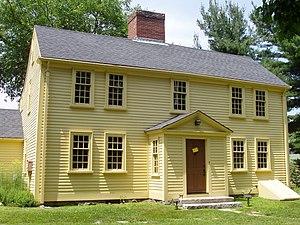
La maison Jason Russell est une ancienne maison d'habitation, site de la guerre d'indépendance des États-Unis et désormais musée situé à Arlington dans le Massachusetts, aux États-Unis.
Les batailles de Lexington et Concord sont les premiers engagements militaires de la guerre d'indépendance des États-Unis. Elles se déroulent le 19 avril 1775 dans le comté de Middlesex de la province de la baie du Massachusetts, ou plus précisément dans les villes de Lexington, Concord, Lincoln, Menotomy et à Cambridge, près de Boston. Ces batailles ont marqué le déclenchement d'un conflit armé ouvert entre le royaume de Grande-Bretagne et ses Treize colonies dans la partie continentale de l'Amérique du Nord britannique.